Thliptosaurus

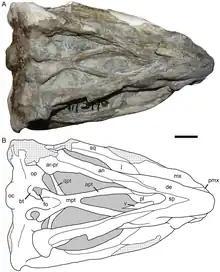
Skull of "Thliptosaurus" viewed from underneath (ventrally), showing the palate.

The skull of "Thliptosaurus" is fairly typical for dicynodonts, being broad at the back with very large temporal fenestrae, with a much shorter snout that gently tapers to a blunt point. The nostrils aren't visible on the specimen, meaning they must have been placed on the very front of the snout facing forwards, and not on the sides. The tuskless caniniform process of the maxilla is prominent and sits well forward of the eyes. The front margin of the caniniform process is long and slopes gently downwards from the front, while the back margin rises steeply up to meet with the zygomatic arch below the eyes. The caniniform process is similar to that of "Dicynodontoides", but is lacking the tusks found in that genus. No other teeth are visible on the specimen, but as much of the maxilla is covered by the lower jaw it is impossible to be sure. The nasal bones sport three prominent well-pitted bosses with a rough, rugose texture. These bosses resemble those of "Dicynodontoides", with two flaring laterally over the front of the snout, split by the single fused premaxilla, and meeting with a third medial boss behind them.